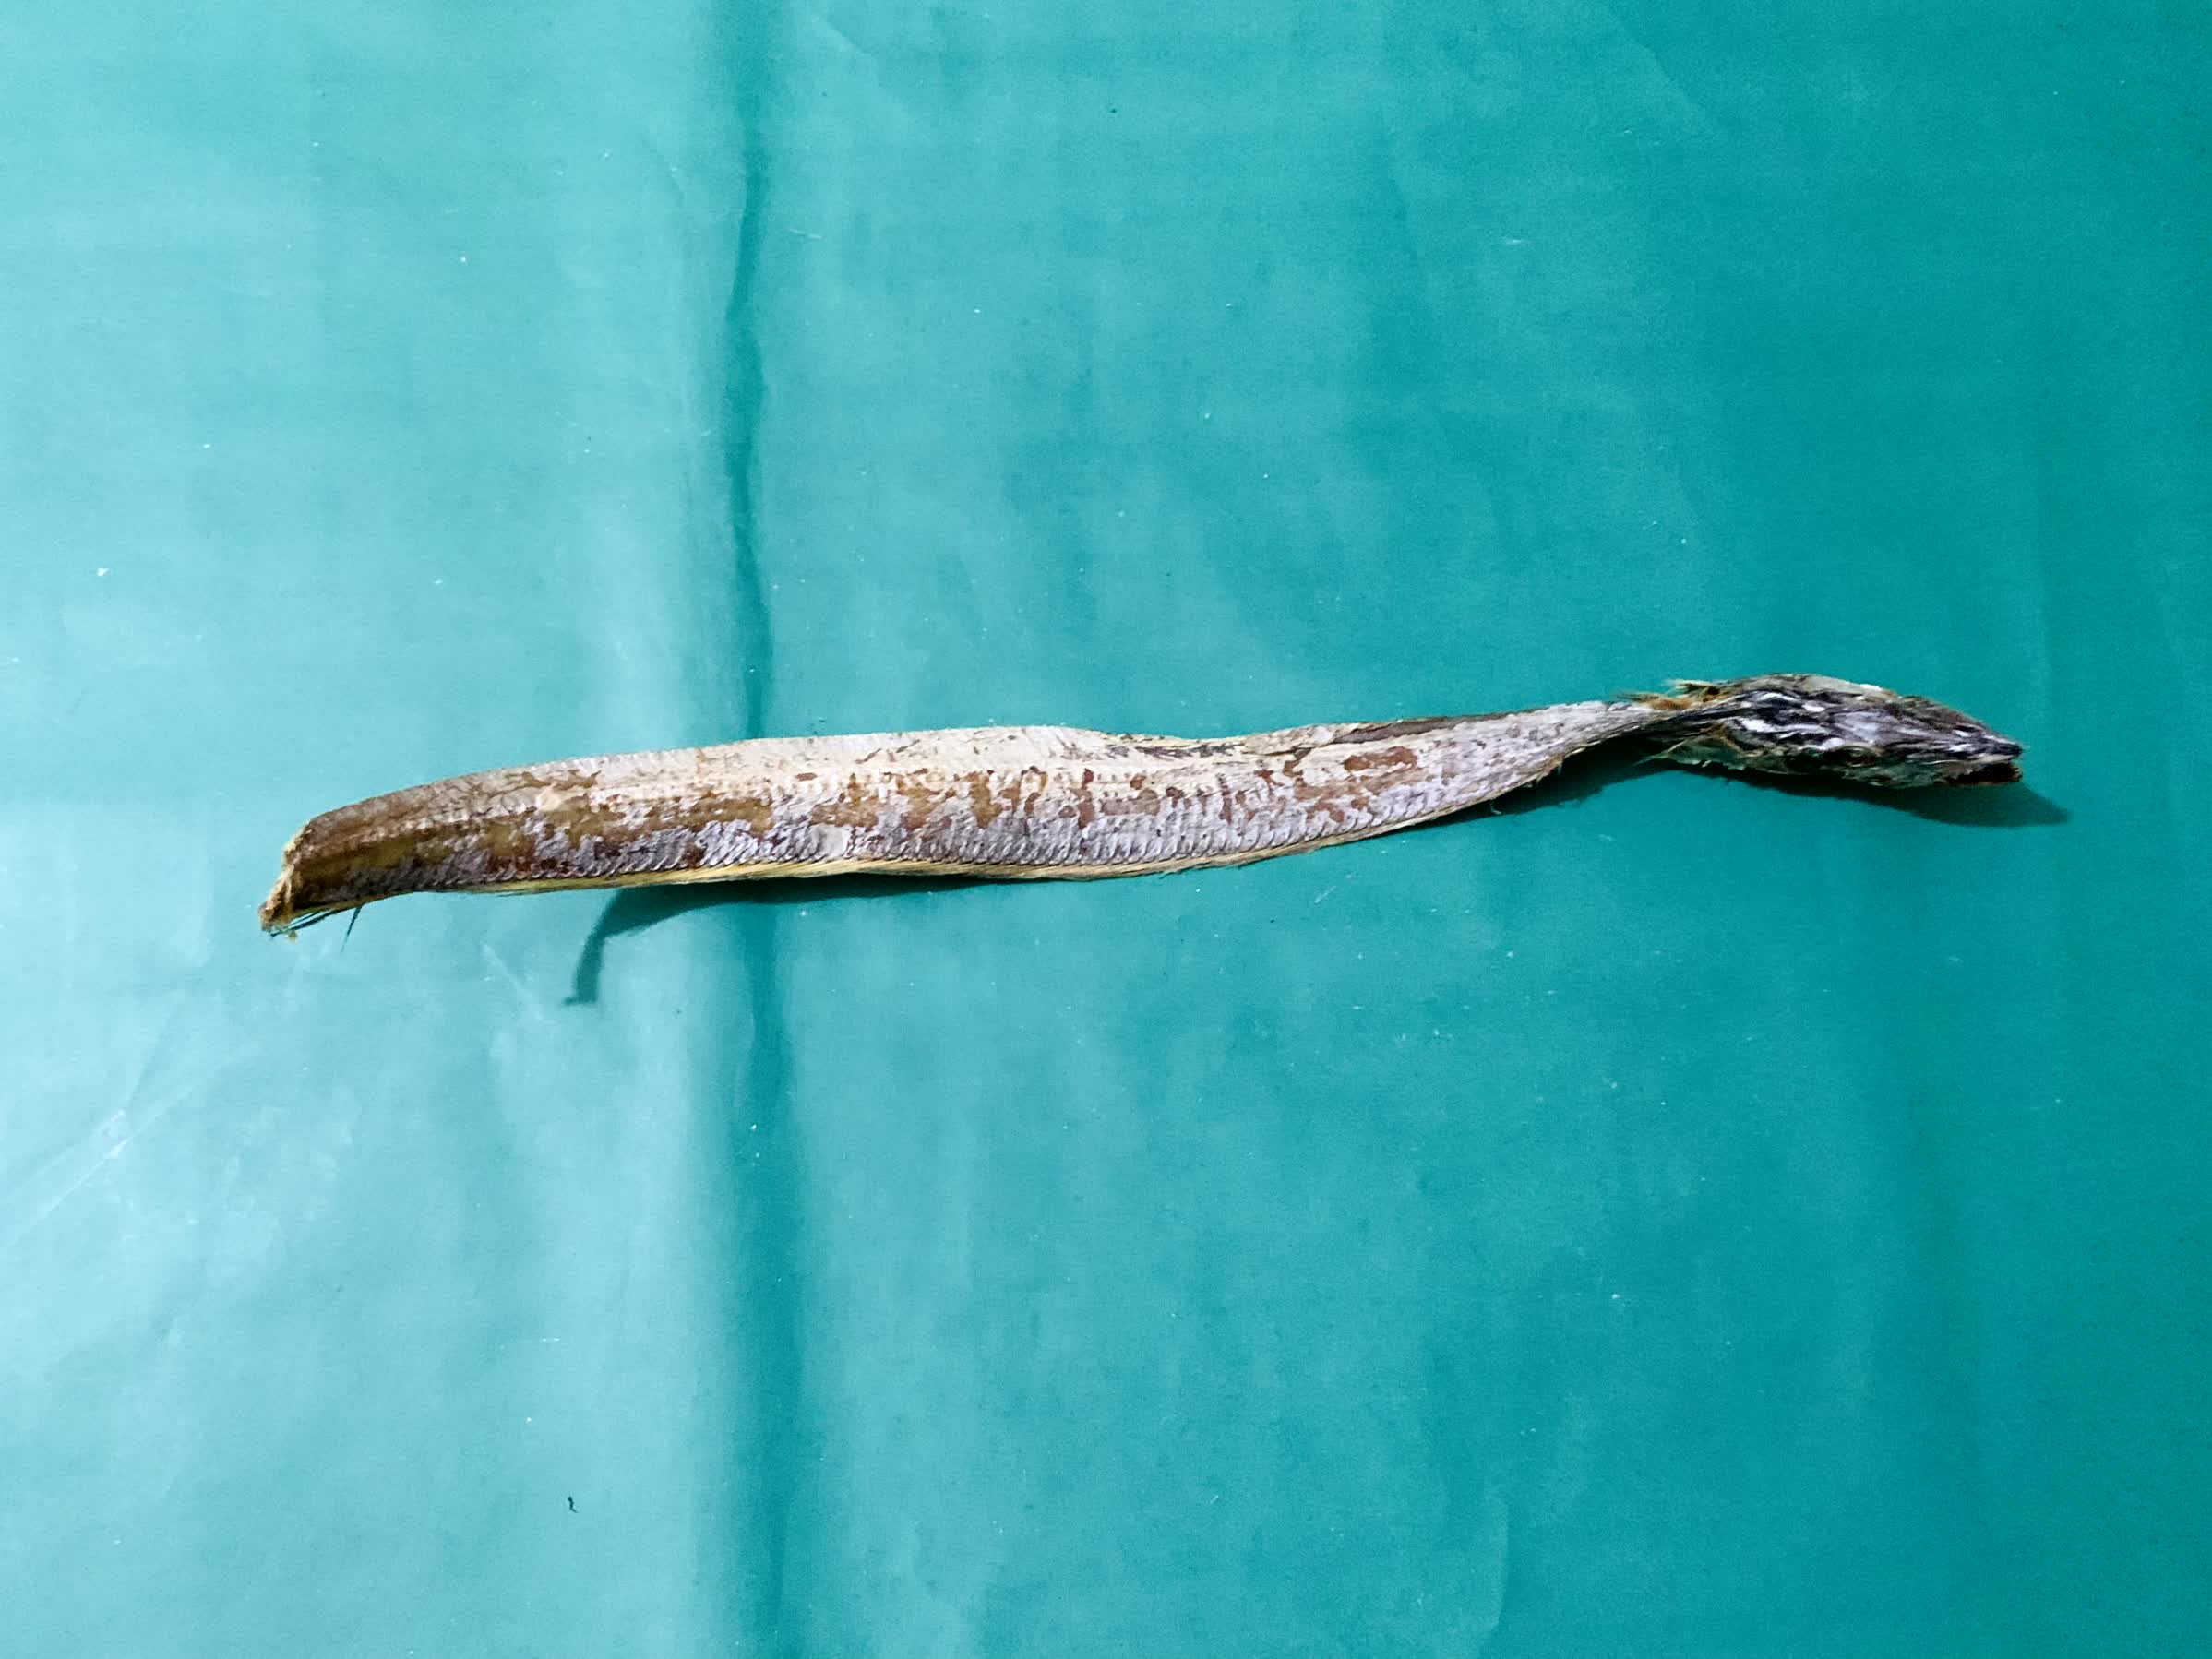
Species: Churi